Burger King Specialty Sandwiches

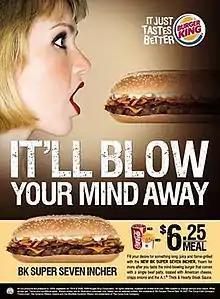
The advertisement for the BK Super Seven Incher Sandwich, featuring an overt allusion to oral sex

A 2009 advertising campaign in Singapore for the company's new BK Super Seven Incher cheeseburger, caused a notable controversy over the content of the ad. Originally and erroneously attributed to Burger King's advertising firm at the time, Crispin Porter + Bogusky, which had generated controversy with some misogynistic and culturally insensitive American and European advertisements, it was later revealed that a local, unnamed Singaporean firm was responsible for the campaign. The print version of the advertisement ("pictured") made an overt association with the sandwich and oral sex using imagery and less-than subtle innuendo in the printed description in the advertisement. Critics across the globe complained that the ad was "disgusting", and went "too far".